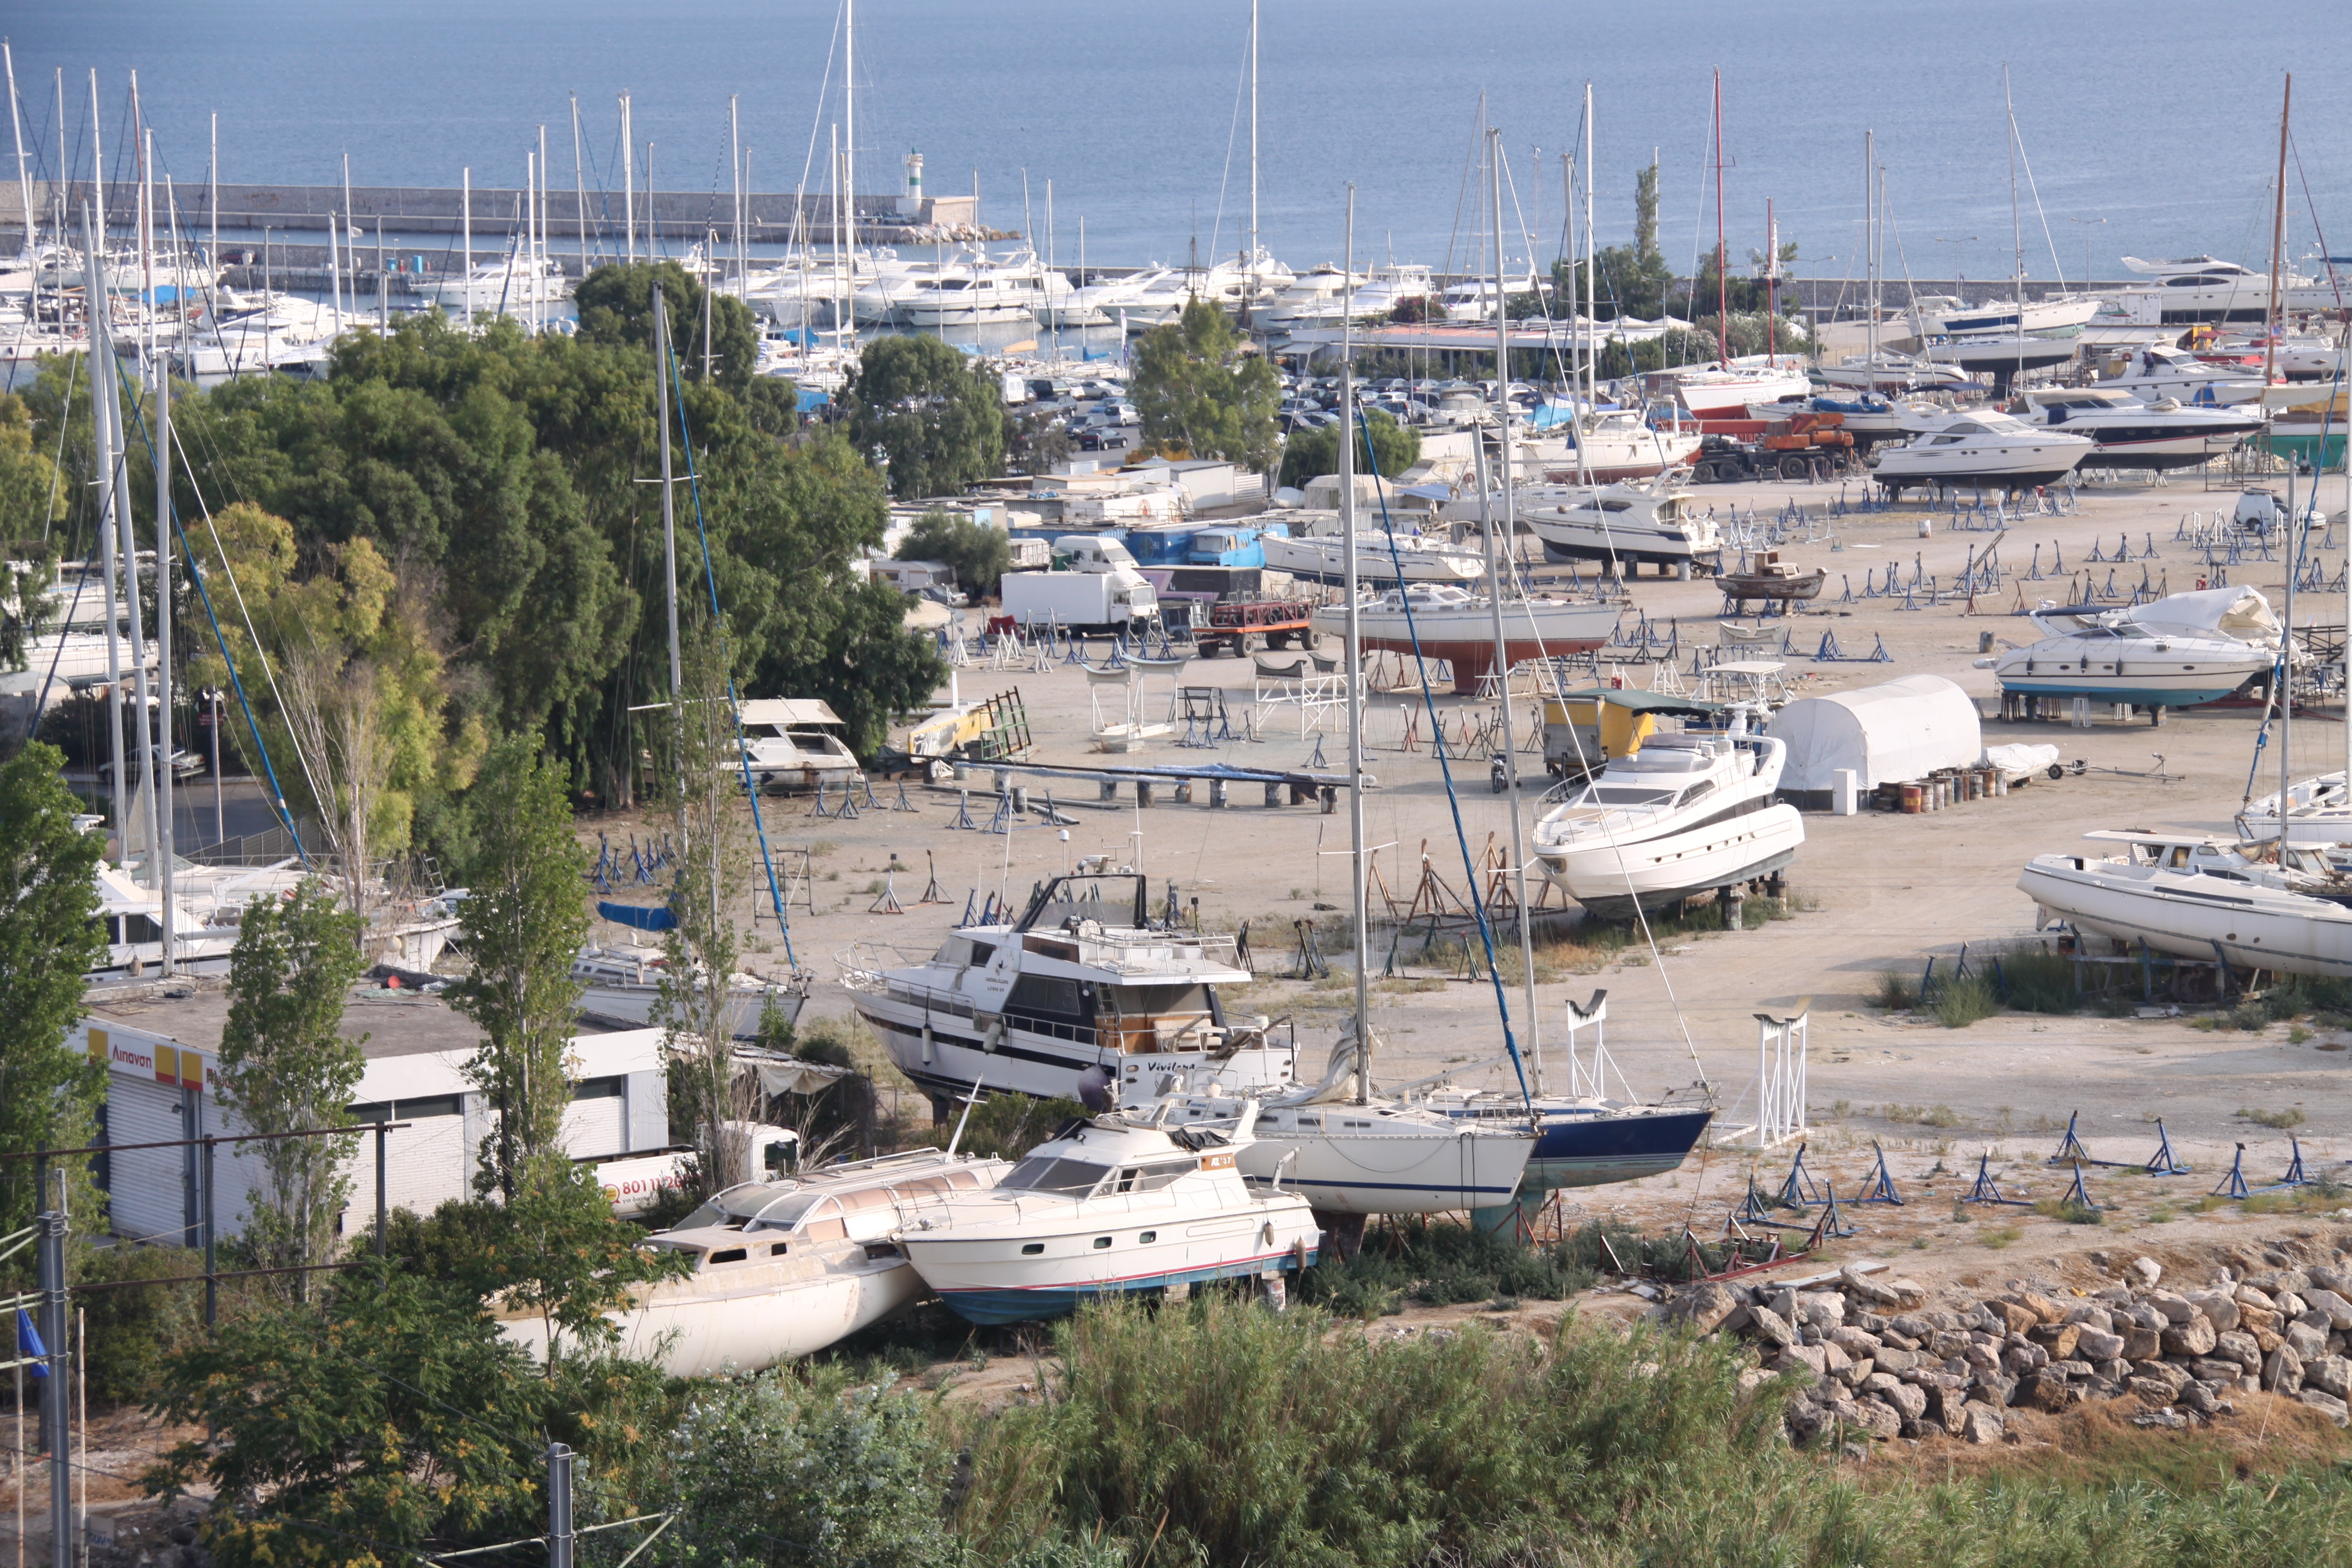
landscape, sea, coast, water, dock, cityscape, cove, vehicle, harbor, marina, port, waterway, haven, infrastructure, boats, sails, aerial photography